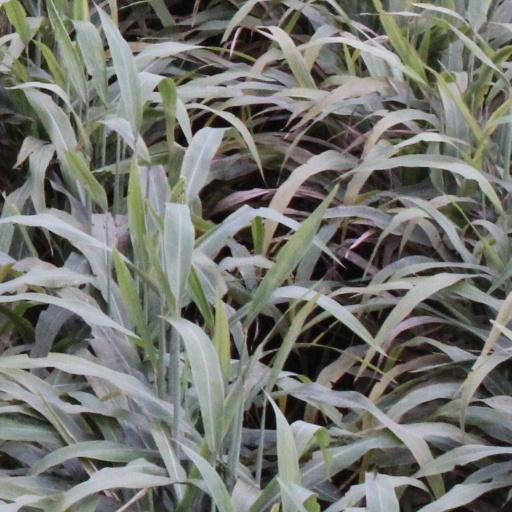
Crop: sorghum